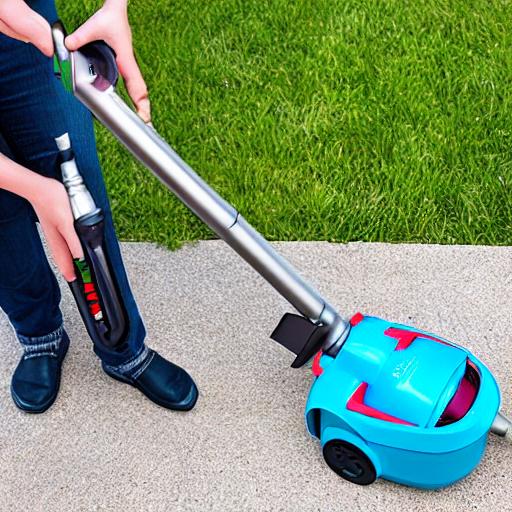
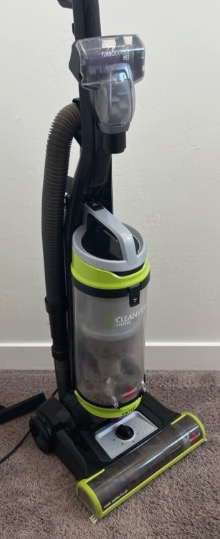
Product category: items_vacuum
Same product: no